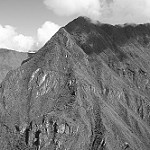
Label: B & W